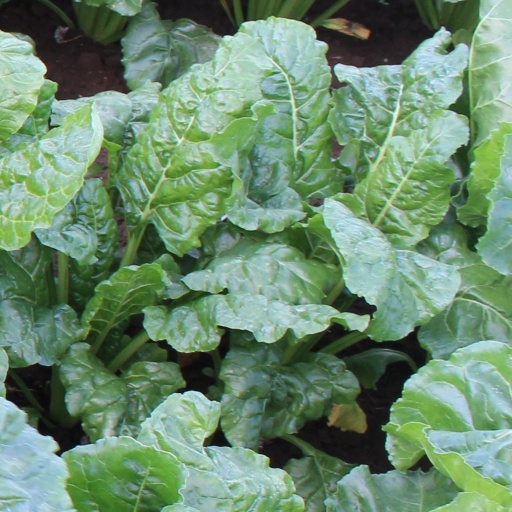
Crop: sugar beet